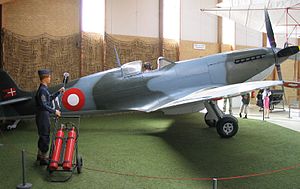
Supermarine Spitfire / Operationel historie / Spitfire i dansk tjeneste / Efterkrigstiden
Dansk Spitfire H.F. MK.IXe, Danmarks Flymuseum, Stauning, 2004
Supermarine Spitfire er et ensædet Britisk jagerfly, benyttet af Royal Air Force og andre Allierede luftvåben før, under og efter 2. verdenskrig. Der blev fremstillet mange varianter af Spitfire, med et antal særlige vingekonfigurationer, og flyet blev produceret i større styktal end alle andre britiske fly. Det var også den eneste britiske jager, der blev produceret kontinuerligt igennem hele krigen. Spitfire er muligvis det mest ikoniske fly der nogensinde er lavet, og er stadigvæk populær blandt entusiaster; der er p.t. omkring 60 flyvedygtige eksemplarer, og mange flere er udstillet statisk i flymuseer verden over.